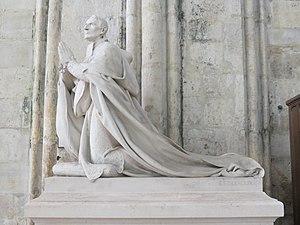
Détail de l'orant de Charles-Frédéric Rousselet.
Charles-Frédéric Rousselet est un ecclésiastique français qui fut évêque de Séez de 1844 à 1881.